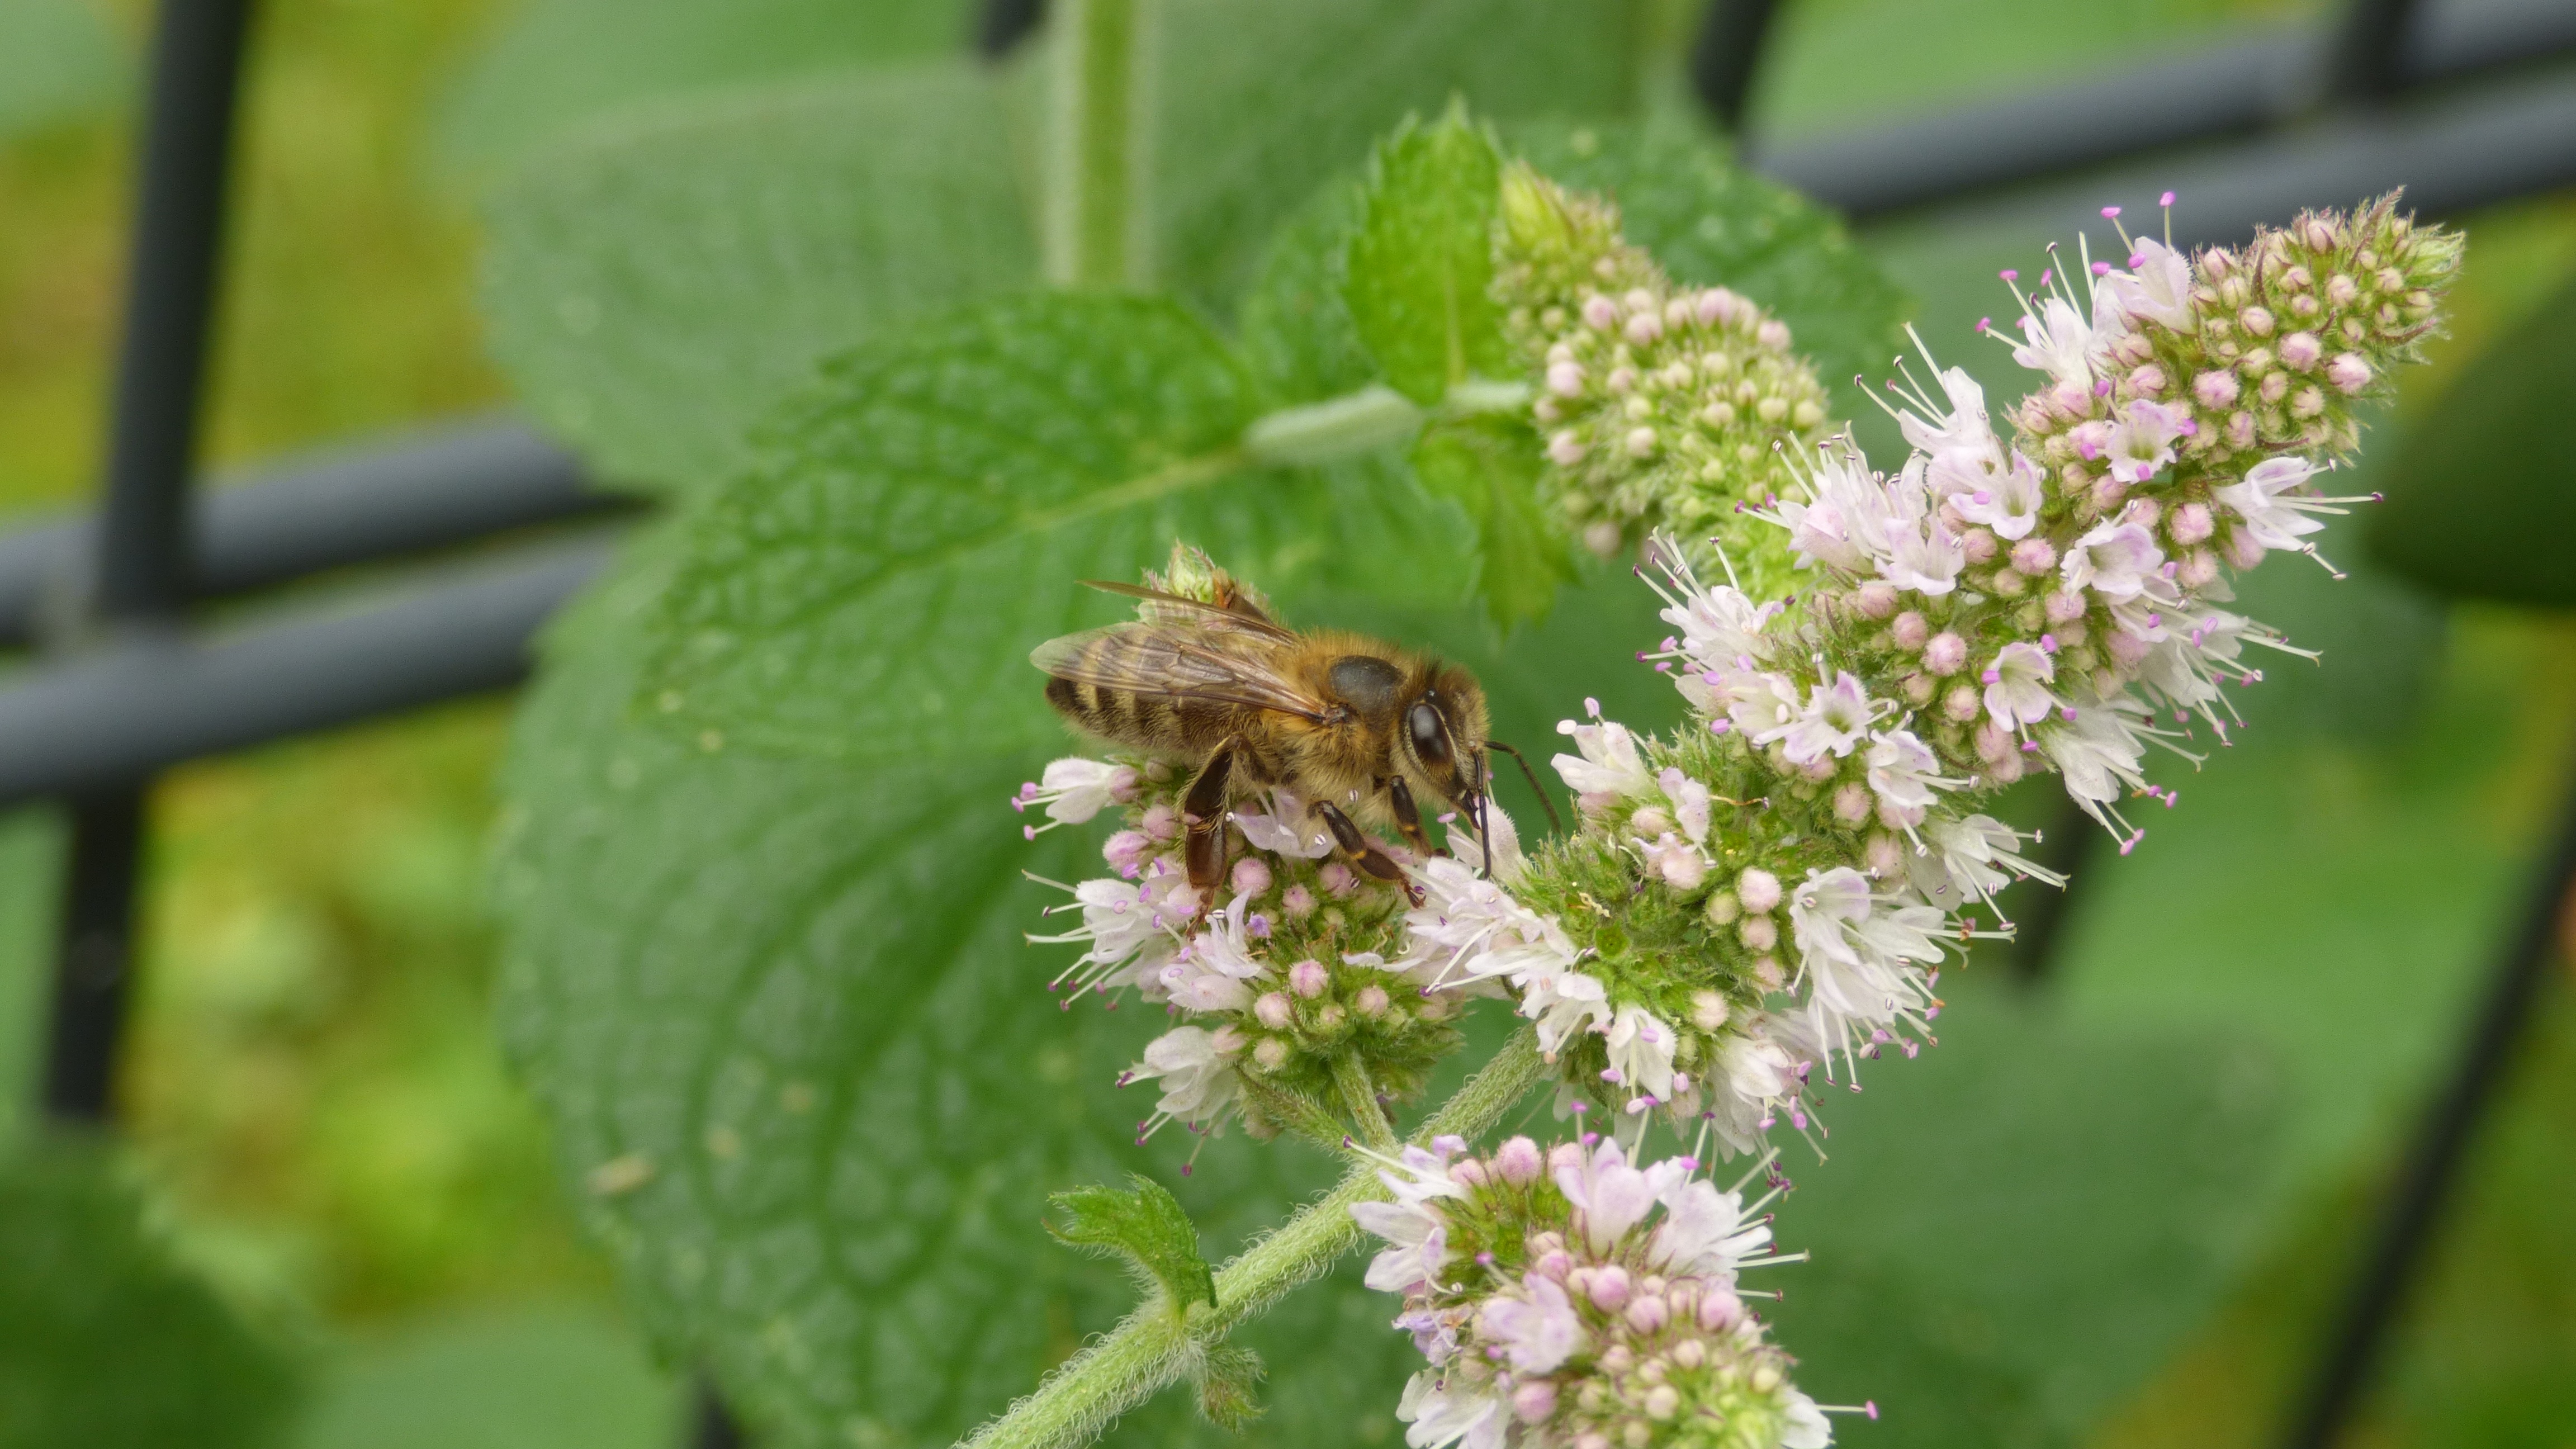
nature, blossom, flower, bloom, green, insect, botany, close, flora, fauna, invertebrate, close up, bee, nectar, macro photography, honey bee, pollinator, membrane winged insect, moths and butterflies